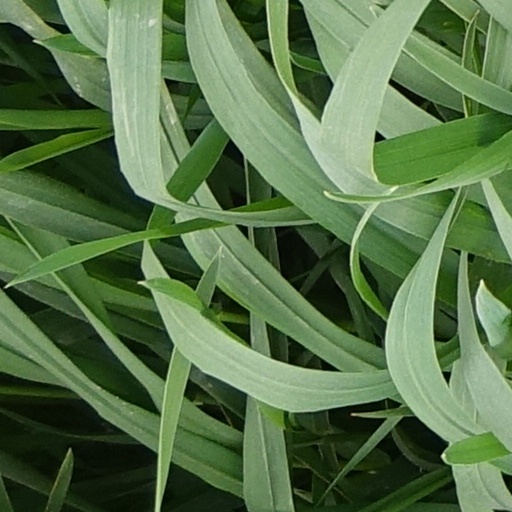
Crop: wheat